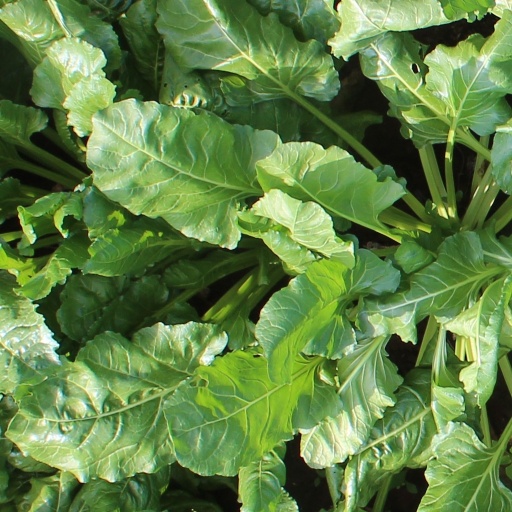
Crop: sugar beet